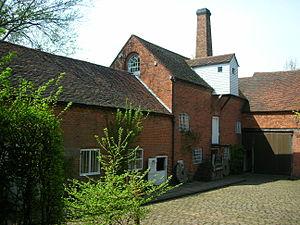
Cette liste des musées des West Midlands, Angleterre contient des musées qui sont définis dans ce contexte comme des institutions qui recueillent et soignent des objets d'intérêt culturel, artistique, scientifique ou historique. leurs collections ou expositions connexes disponibles pour la consultation publique. Sont également inclus les galeries d'art à but non lucratif et les galeries d'art universitaires. Les musées virtuels ne sont pas inclus.
La Comté est un pays de fiction imaginé et décrit par l'écrivain britannique J. R. R. Tolkien, où se déroulent de nombreux passages de ses romans Le Hobbit et Le Seigneur des anneaux.
John Ronald Reuel Tolkien [ d͡ʒɒn ˈɹʷɒnld ˈɹʷuːəl ˈtʰɒlkiːn], plus connu sous la forme J. R. R. Tolkien, est un écrivain, poète, philologue, essayiste et professeur d’université britannique, né le 3 janvier 1892 à Bloemfontein et mort le 2 septembre 1973 à Bournemouth. Il est principalement connu pour ses romans Le Hobbit et Le Seigneur des anneaux.
Sarehole est un quartier du district de Hall Green, à Birmingham, en Angleterre. Sarehole, dont le nom ne figure plus dans les adresses, était un hameau qui a donné son nom à une ferme et à un moulin. Il s'étendait du gué de Green Lane vers le sud pendant un mile, le long de la rivière Cole jusqu'aux Dingles. Le conseil municipal de Birmingham a nommé John Morris Jones Walkway une partie du chemin le long de la Cole jusqu'au moulin, du nom d'un historien local.